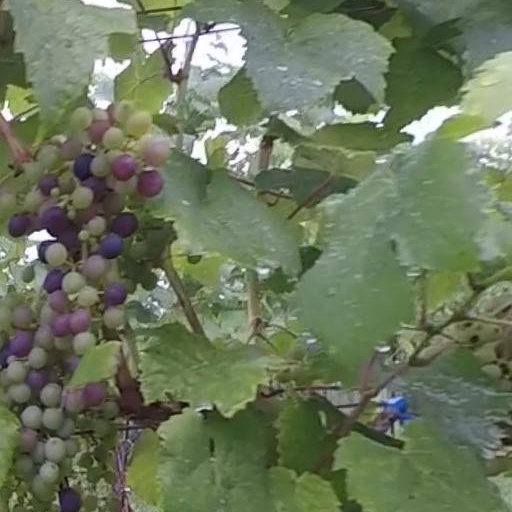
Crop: grape